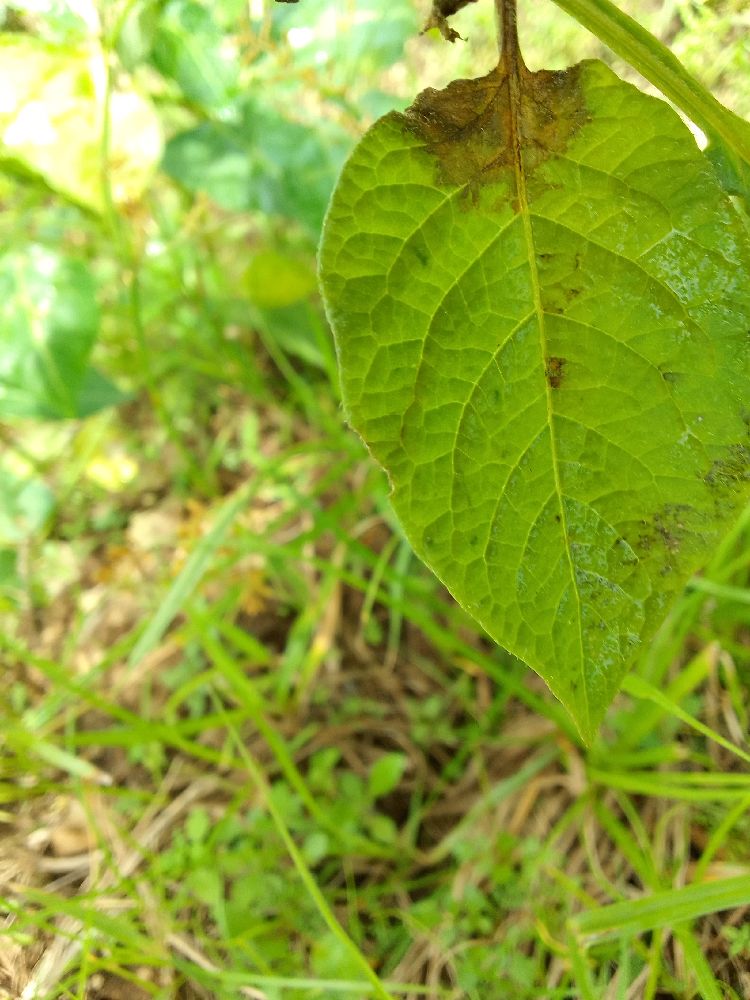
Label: Late blight